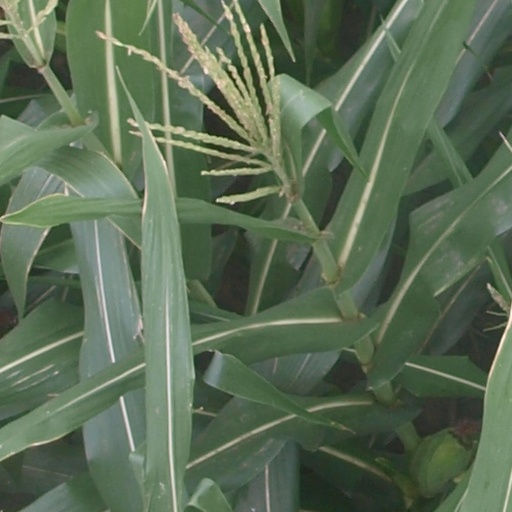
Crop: maize; corn